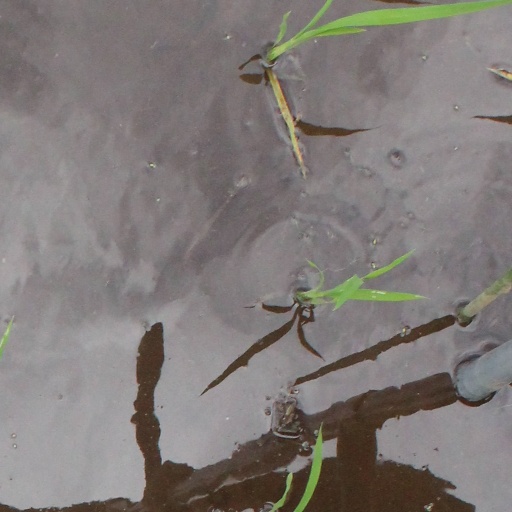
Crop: rice